Uniforms of the Italian Armed Forces

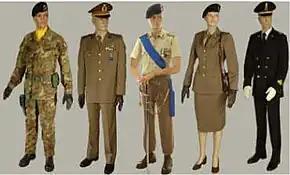
Various uniforms used within the Italian Army

The Air Force uniform no longer includes the helmets as part of the standard uniform. The uniforms vary also according to their department. These can be classified in the "training department", "flight department", "support department", "aerial defence department" and a unit consisting of production. Unique to the Air Force uniforms is that in the public sector, the brand Aeronautica Militare has the license given by the Italian Air Force to produce and sell fashion that is based on the looks and designs of the Air Force uniforms.